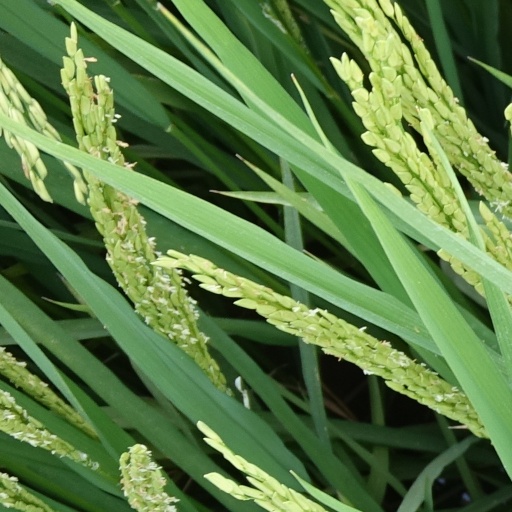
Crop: rice